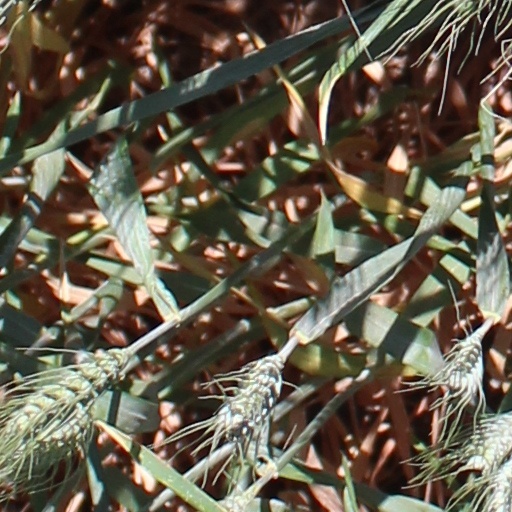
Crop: wheat